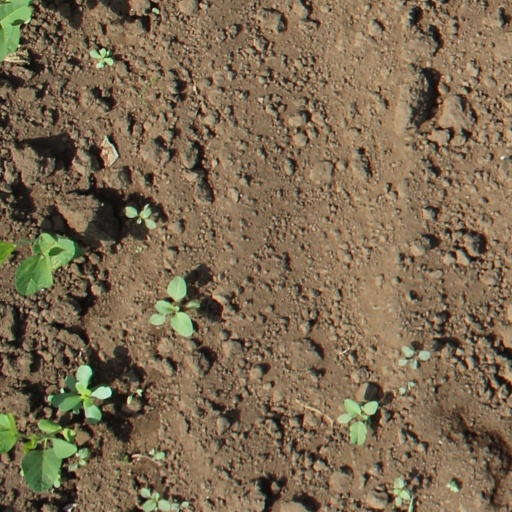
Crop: soybean